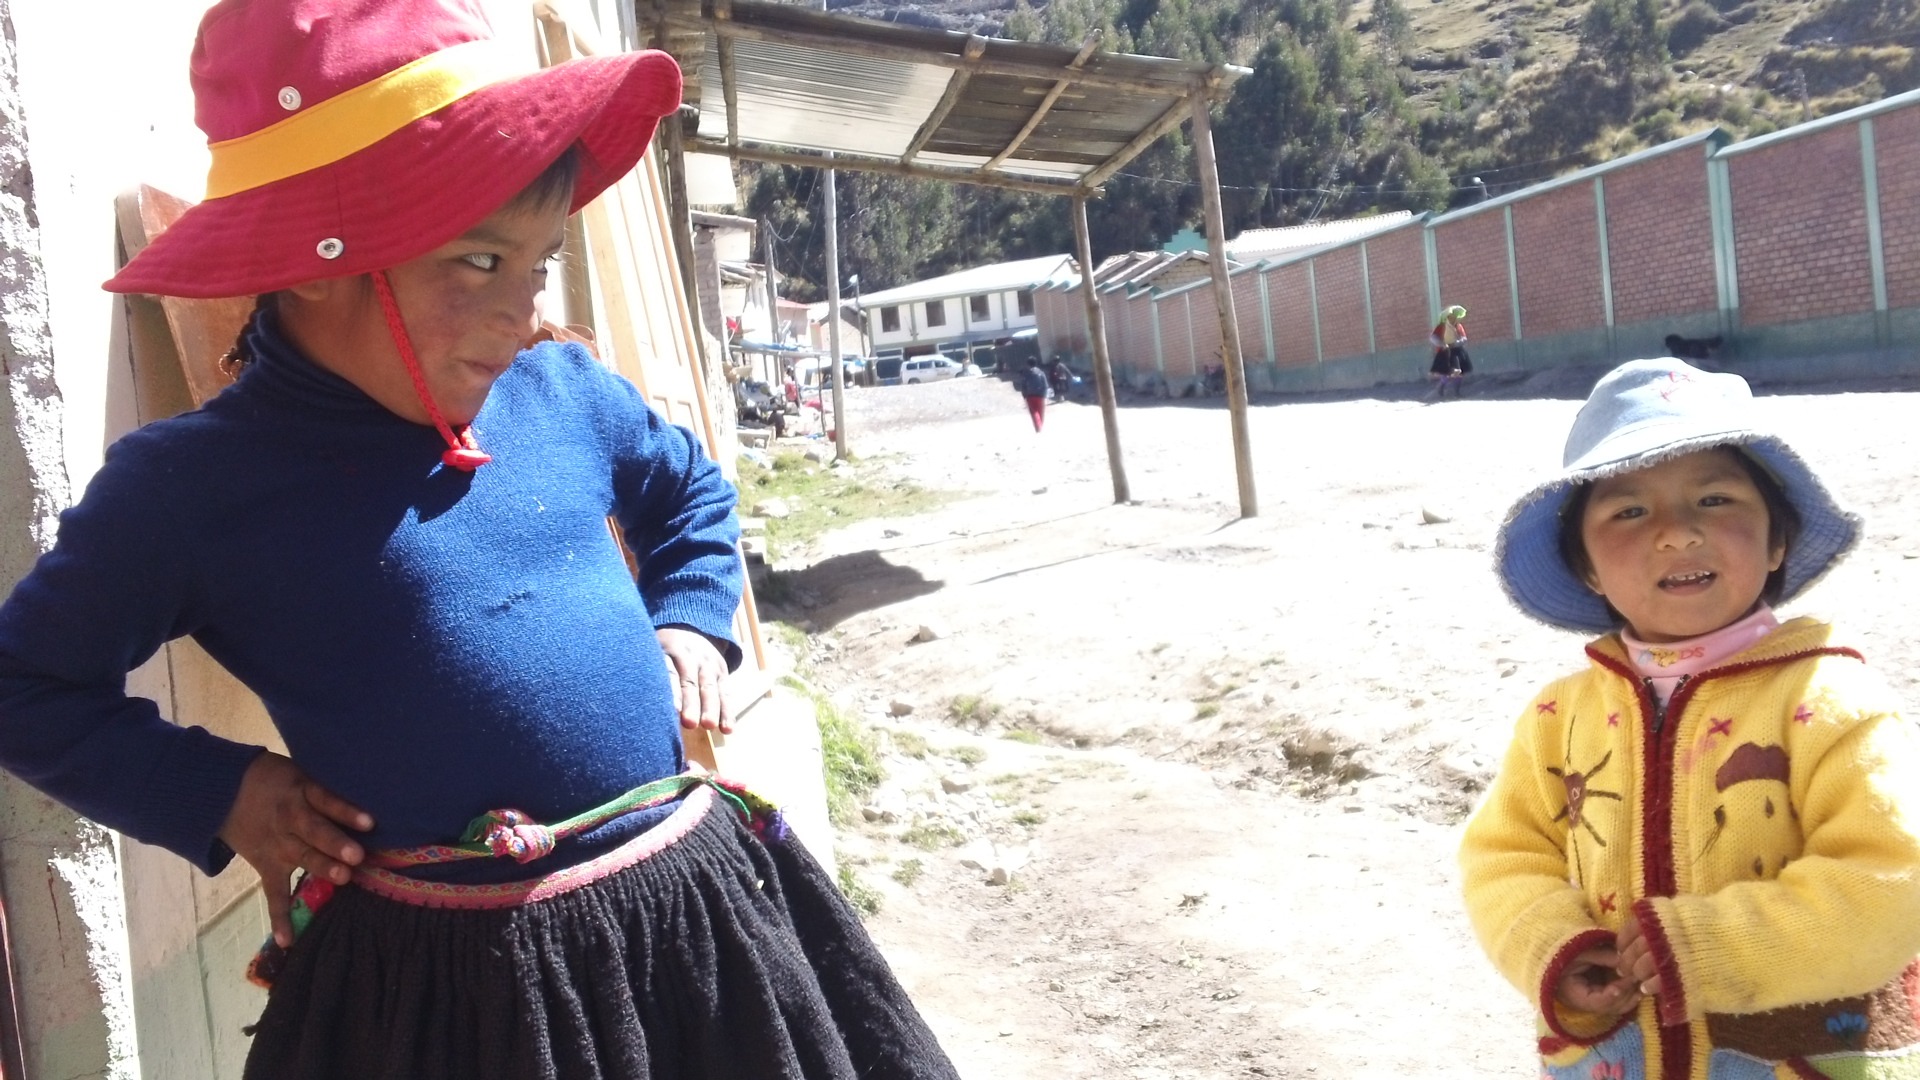
winter, people, girl, countryside, boy, recreation, young, youth, child, headgear, childhood, smiling, peru, kids, children, happiness, tradition